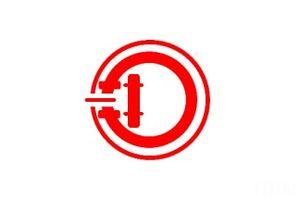
Kōzaki est un bourg du district de Katori, dans la préfecture de Chiba au Japon.